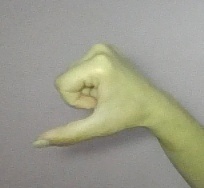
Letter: waw